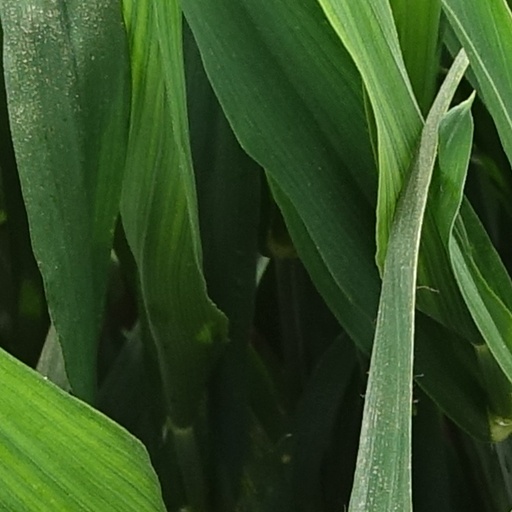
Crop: wheat